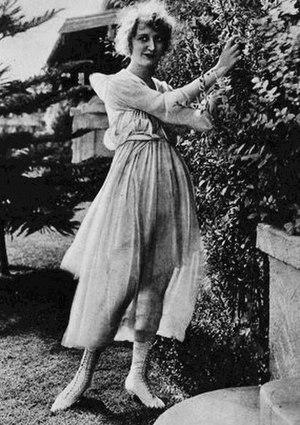
Rhea Mitchell née à Portland le 10 décembre 1890, morte à Los Angeles, le 16 septembre 1957, est une actrice du cinéma muet et parlant, et une scénariste américaine.